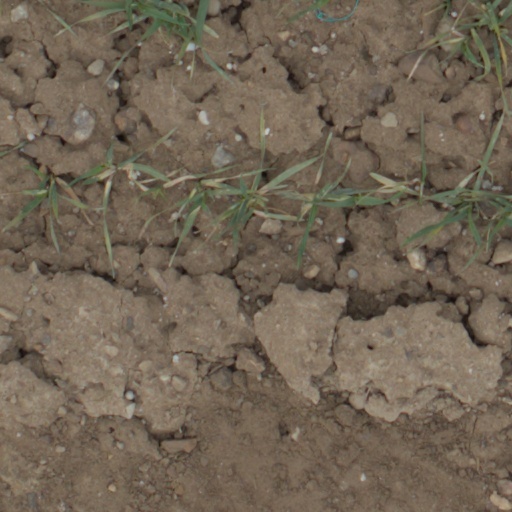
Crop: wheat